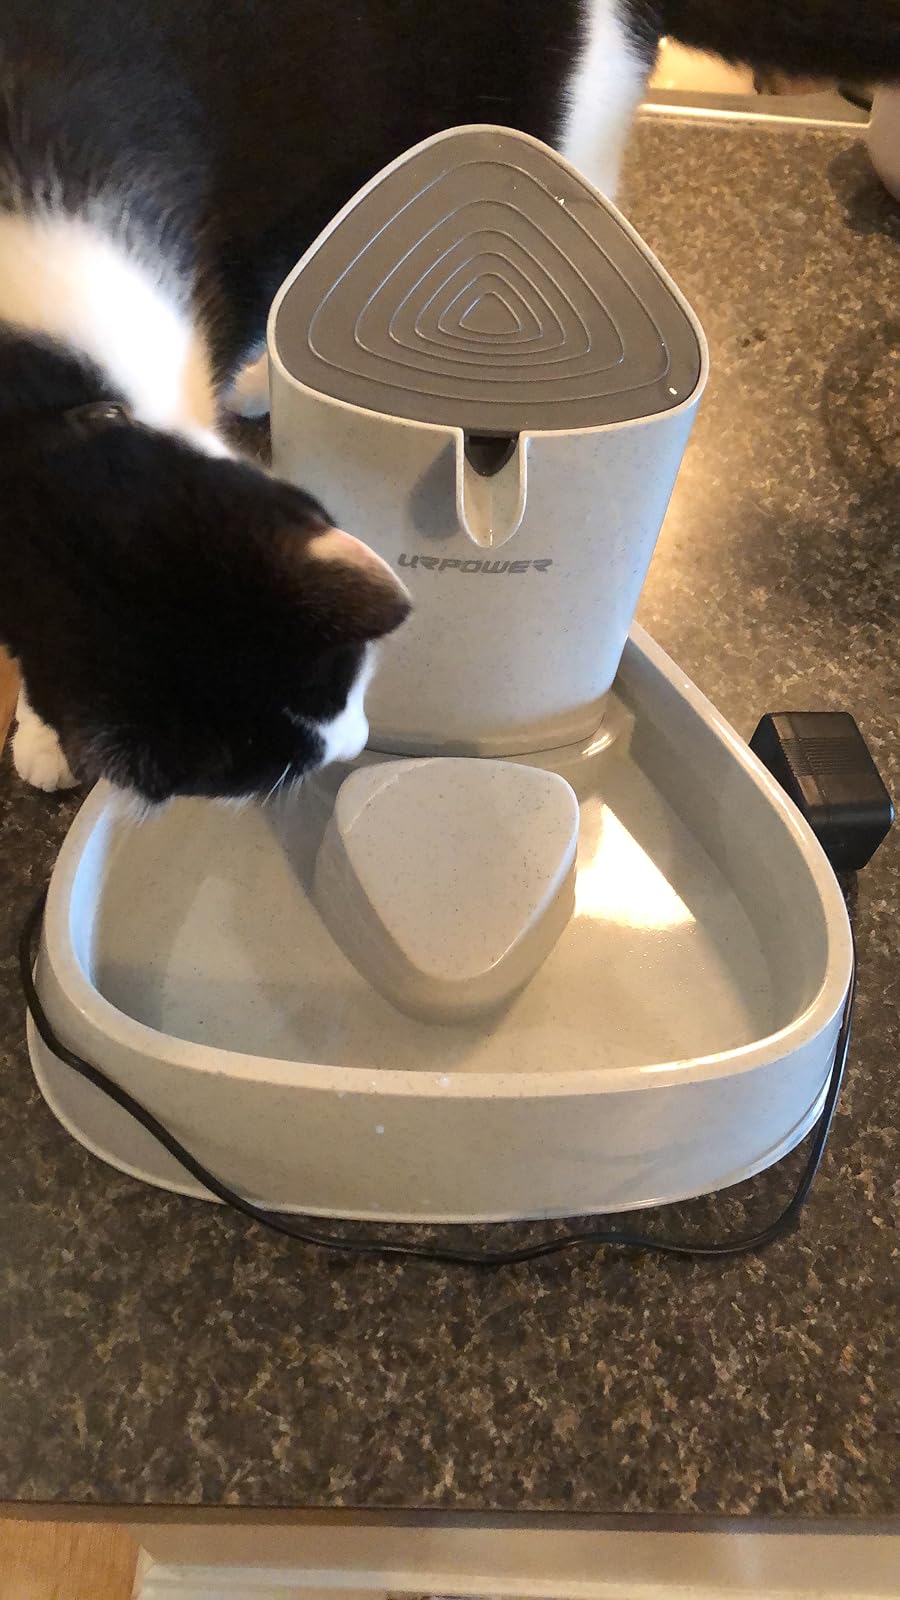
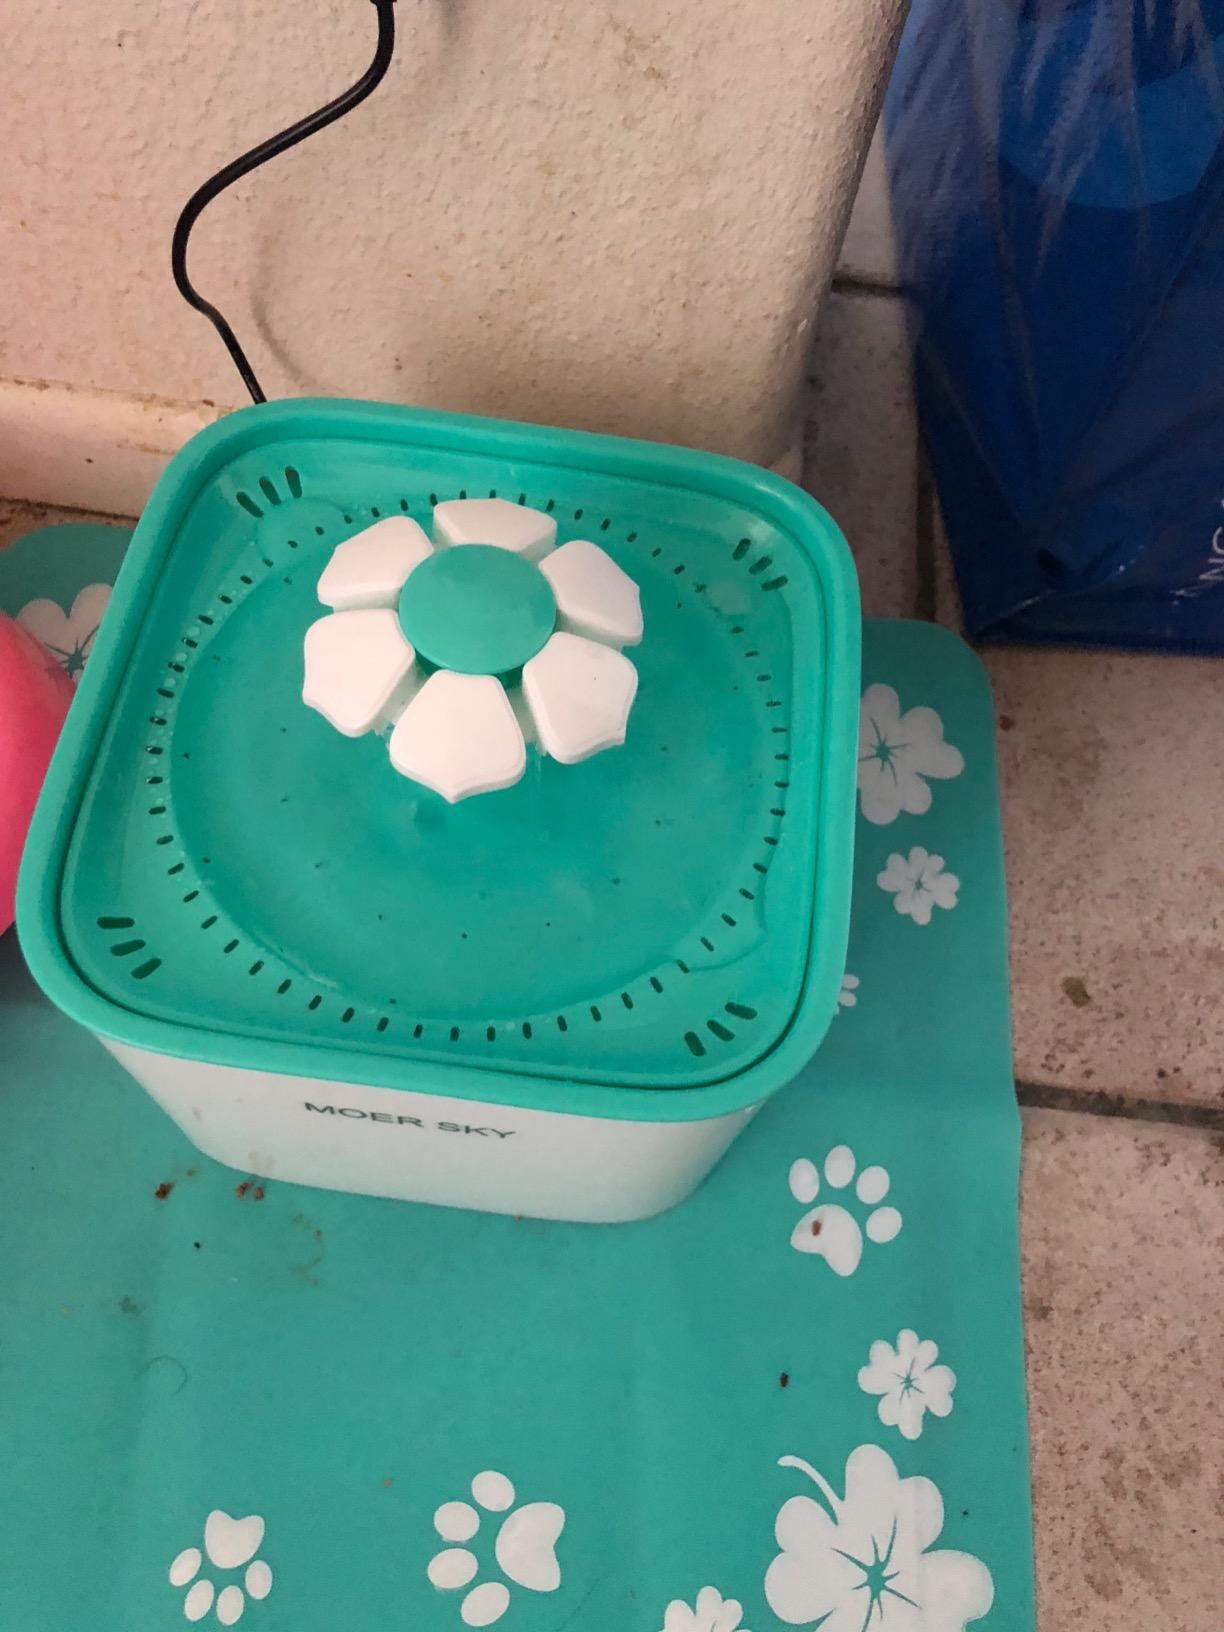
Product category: items_bowl
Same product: no